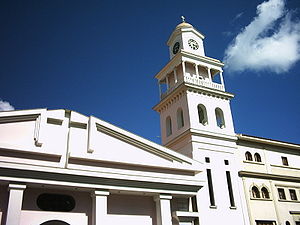
Los Teques
Los Teques er hovedstaden i den venezuelanske delstat Miranda. Byens befolkningstal er 140.617.